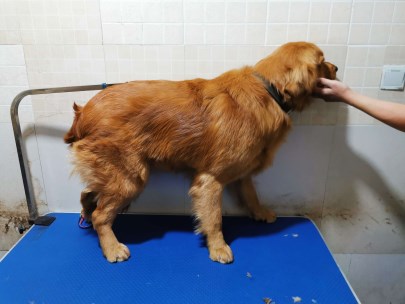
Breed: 5355-n000126-golden_retriever